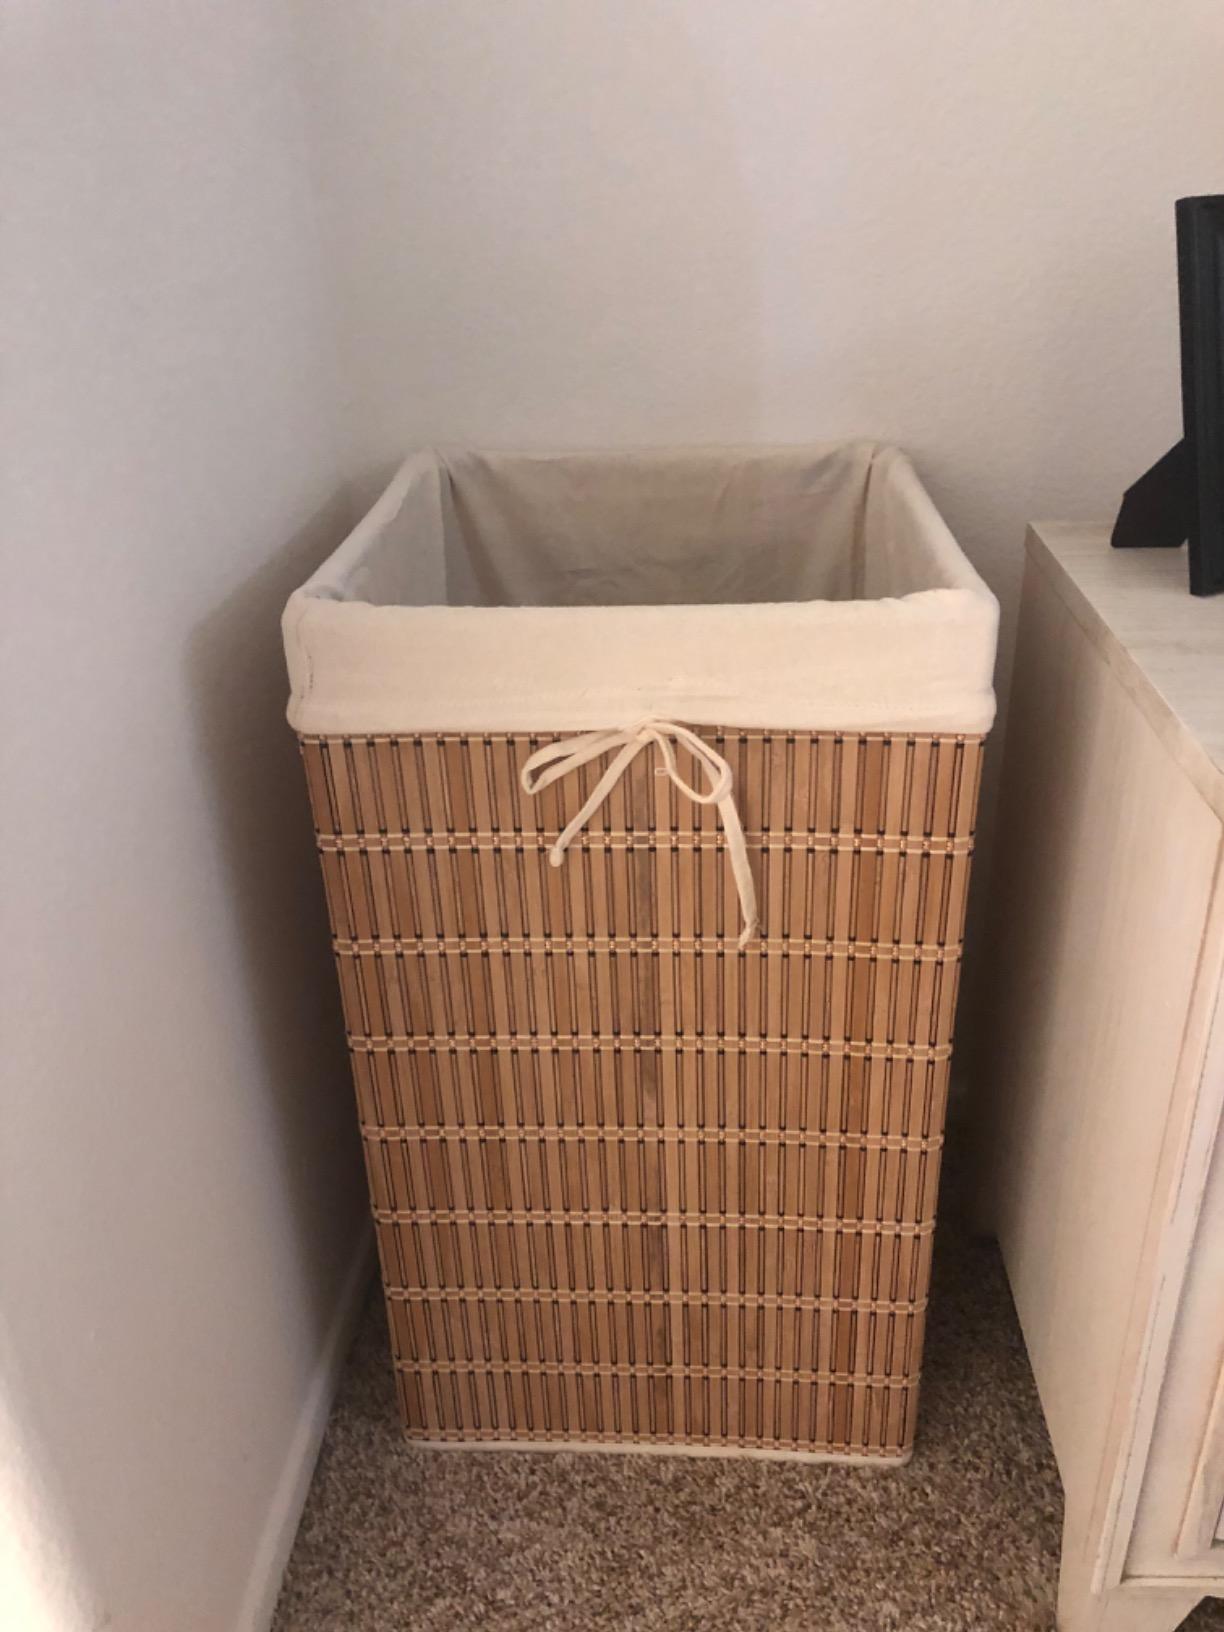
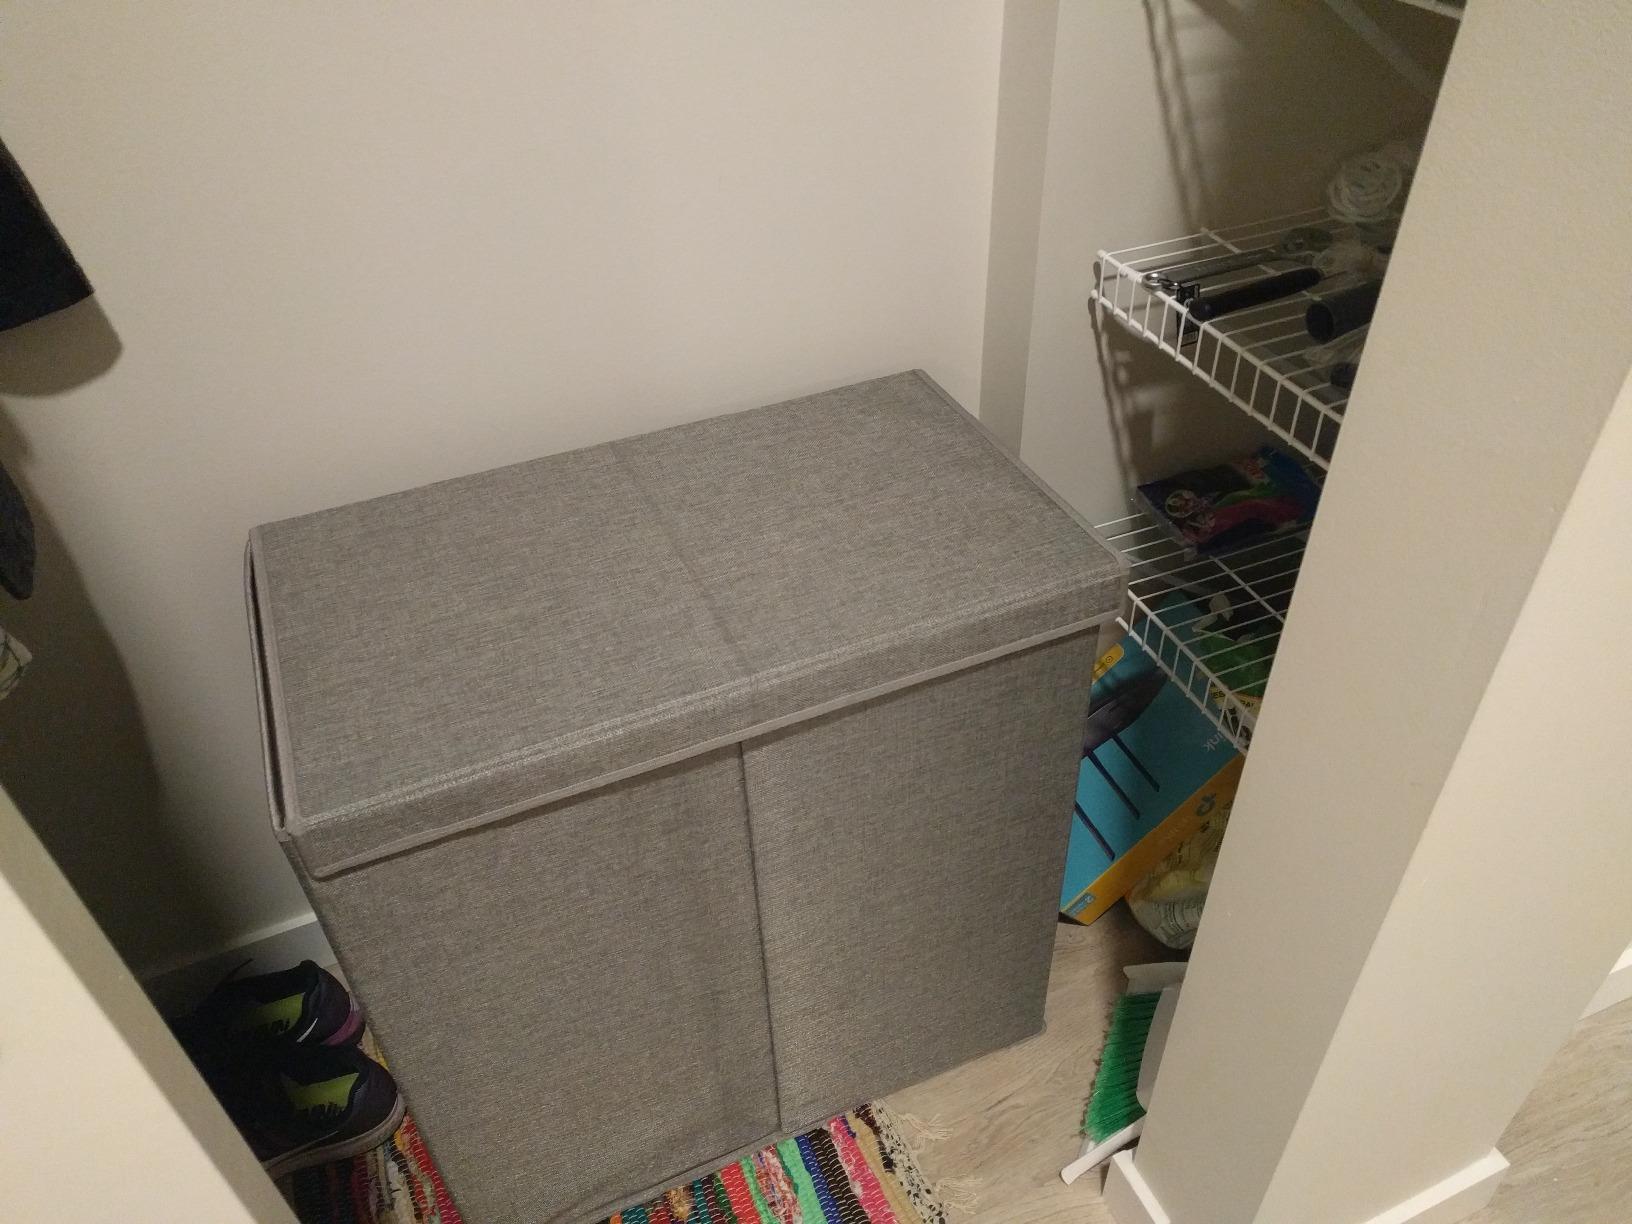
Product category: items_hamper
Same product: no